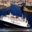
Label: ship